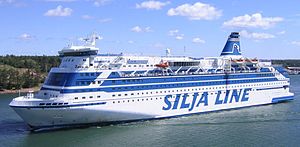
MS Silja Festival
Silja Festival i 2006
MS Silja Festival er en cruisefærge, der drives af det estiske Tallink på ruten Riga i Letland og Stockholm i Sverige. Den blev bygget i 1986 af Wärtsilä værftet i Helsinki i Finland for Effoa som MS Wellamo til brug på Silja Line ruter. Den blev genopbygget i 1992 på Lloyds Werft i Bremerhaven i Tyskland som Silja Festival. I 2008 blev skibet overført fra Silja Line flåde til Tallinks flåde, men beholdt sit Silja-navn.